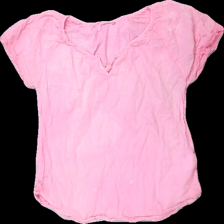
View: front
Type: Blouse
Category: Ladies
Brand: Missing
Colors: Pink
Material: 100% cotton
Cut: Regular
Season: All
Damage location: top center
Damage 2 location: bottom left
Damage 3 location: middle center
Price range: <50
Recommended usage: Export
Description: rosa blus, urtvättad och nopprig
Comment: urtvättad